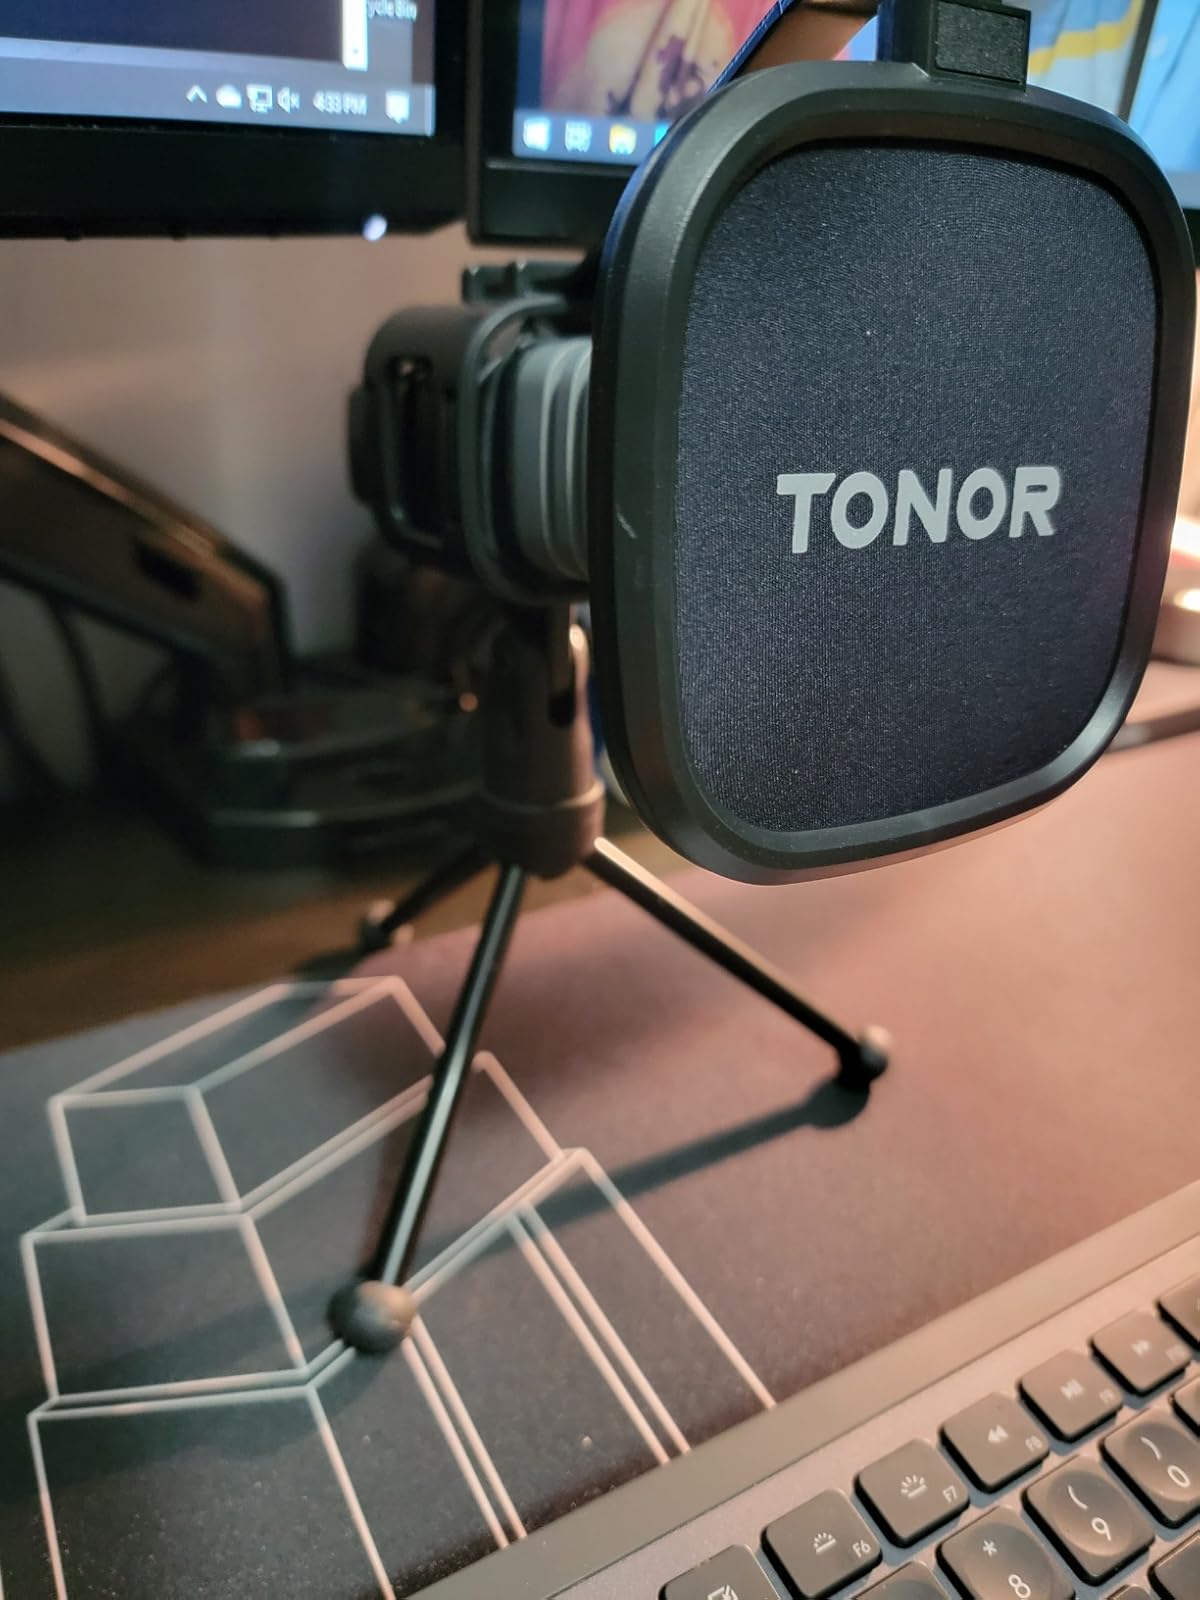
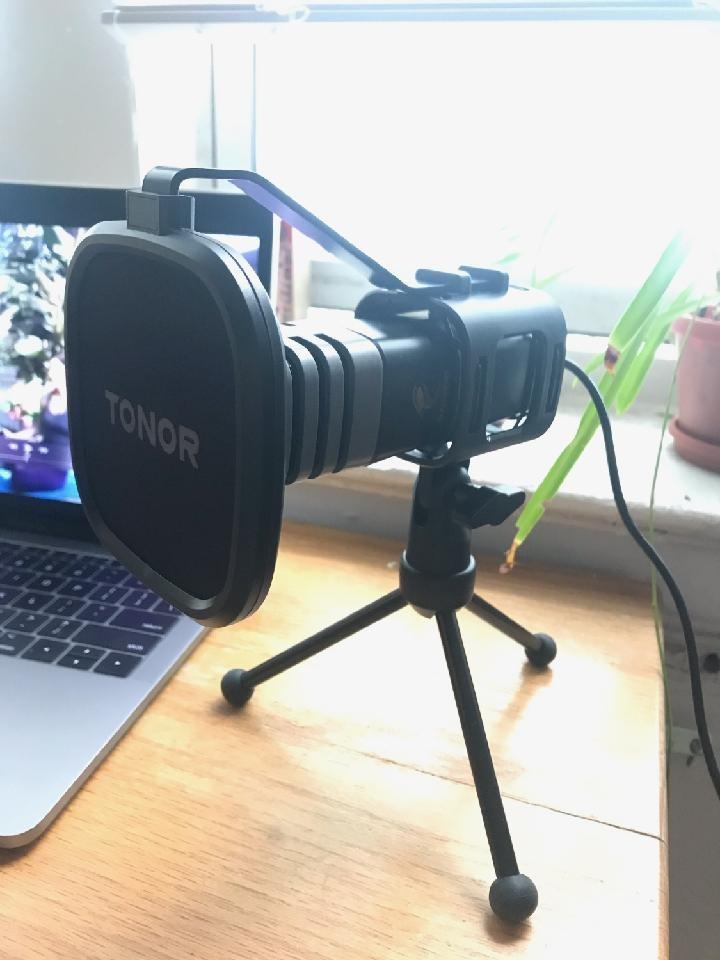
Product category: microphone
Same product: yes